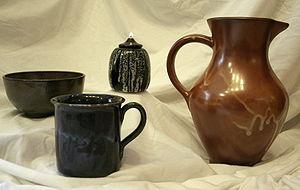
La Communauté de Taizé est une communauté monastique chrétienne œcuménique localisée à Taizé en France. Fondée en 1944 par Frère Roger, elle rassemble en 2008 une centaine de frères venant du monde entier et qui ont choisi de vivre ensemble une vie de prière et de célibat dans la simplicité. L'unité des confessions chrétiennes et l'accueil des jeunes adultes font partie des engagements de la Communauté depuis sa fondation.